Box lacrosse

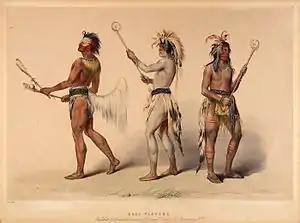
"Ball players", a colour lithograph by George Catlin, illustrates various Native Americans playing lacrosse.

Lacrosse is a traditional indigenous people's game and was first encountered by Europeans when French Jesuit missionaries in the St. Lawrence Valley witnessed the game in the 1630s. Lacrosse for centuries was seen as a key element of cultural identity and spiritual healing to the people of Turtle Island. It originated as a field game and was adopted first by Canadian, American, and English athletes as a field game, eventually settling on a 10 v 10 format.